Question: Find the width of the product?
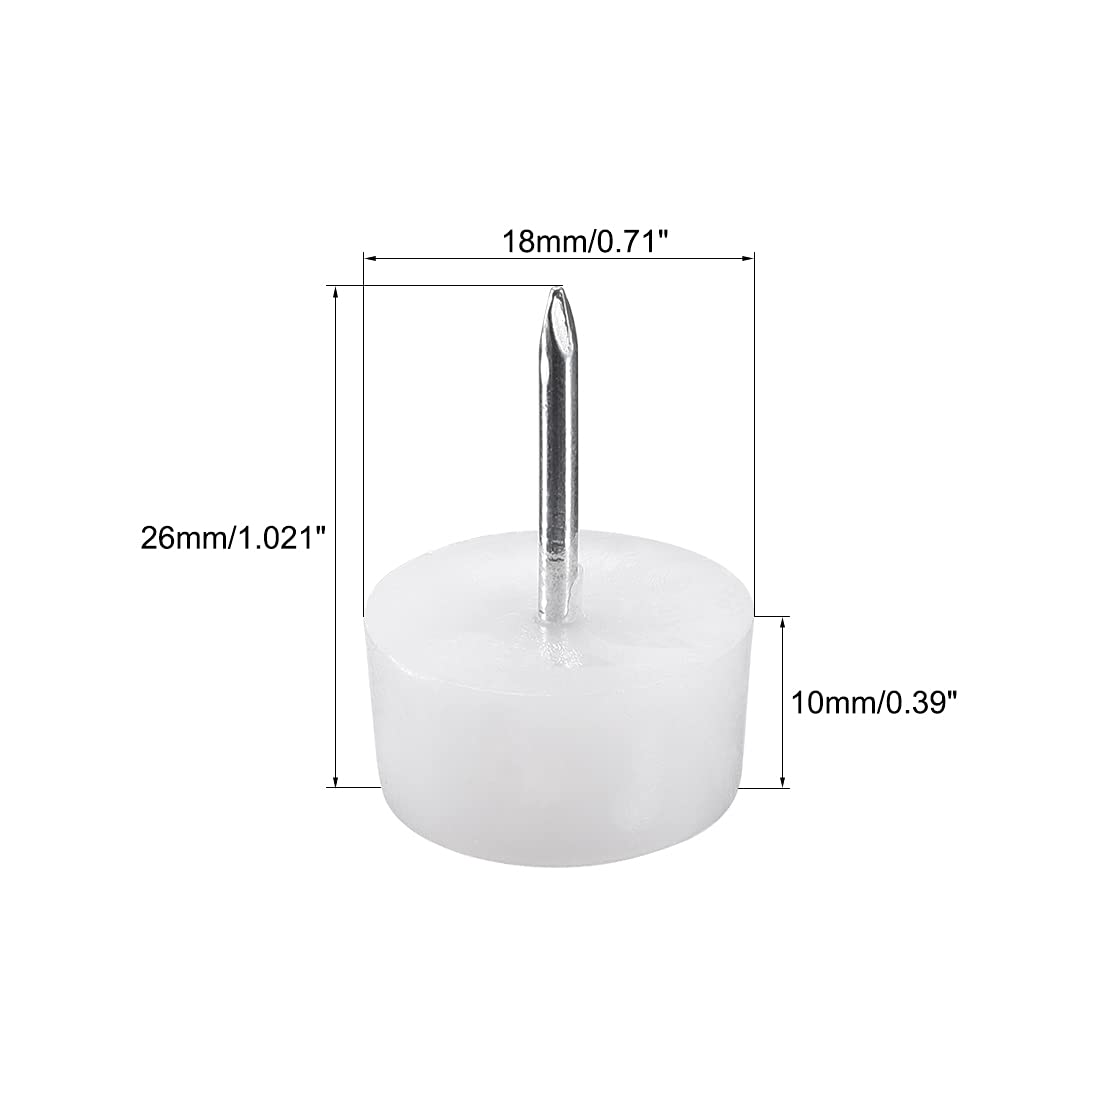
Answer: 18.0 millimetre